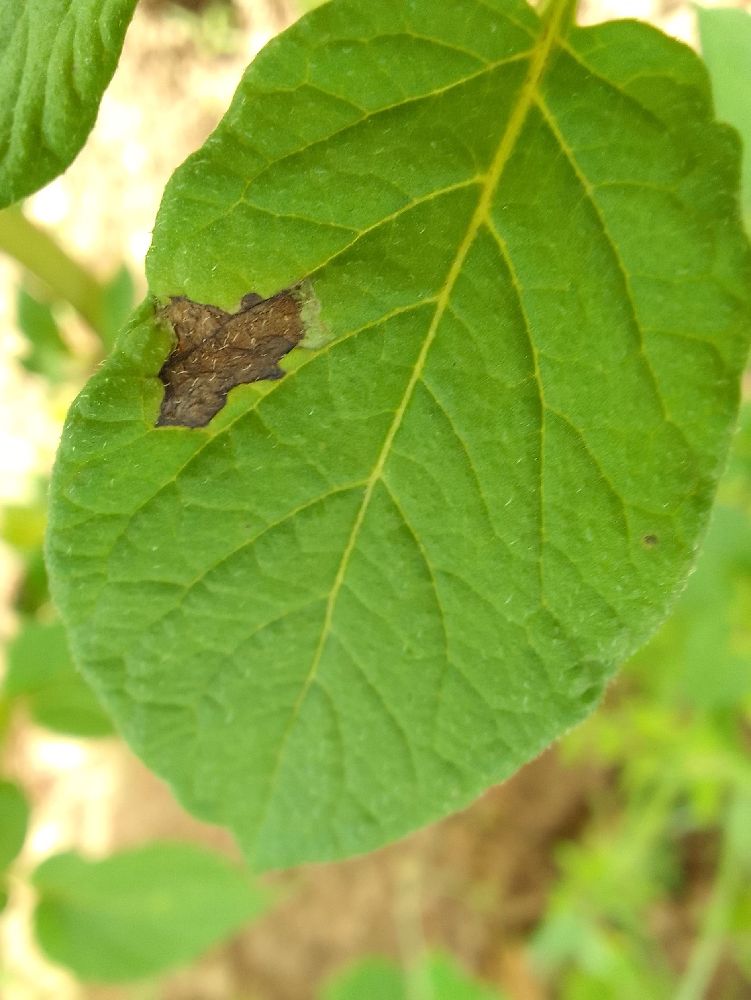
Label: Late blight